Hannibal Lecter

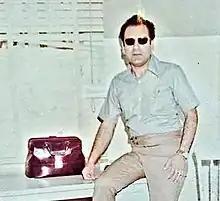
Doctor Alfredo Ballí Treviño, a convicted murderer, was the inspiration for Lecter.

Salazar is believed to be Alfredo Ballí Treviño, the last criminal to be condemned to death in Mexico, in 1959. Ballí was a surgeon and physician from an upper-class family who had murdered his colleague and lover, Jesus Castillo Rangel. Ballí had held a towel soaked in chloroform over Rangel’s face, causing him to lose consciousness; Ballí then transferred the body to an adjacent bathroom where he slit Rangel’s throat and drained his body completely of blood before dismembering his corpse. Ballí is suspected of killing and dismembering several hitchhikers in the countryside during the late 1950s and early 1960s. Harris incorporated some of these details into Buffalo Bill's development as a killer in "The Silence of the Lambs".